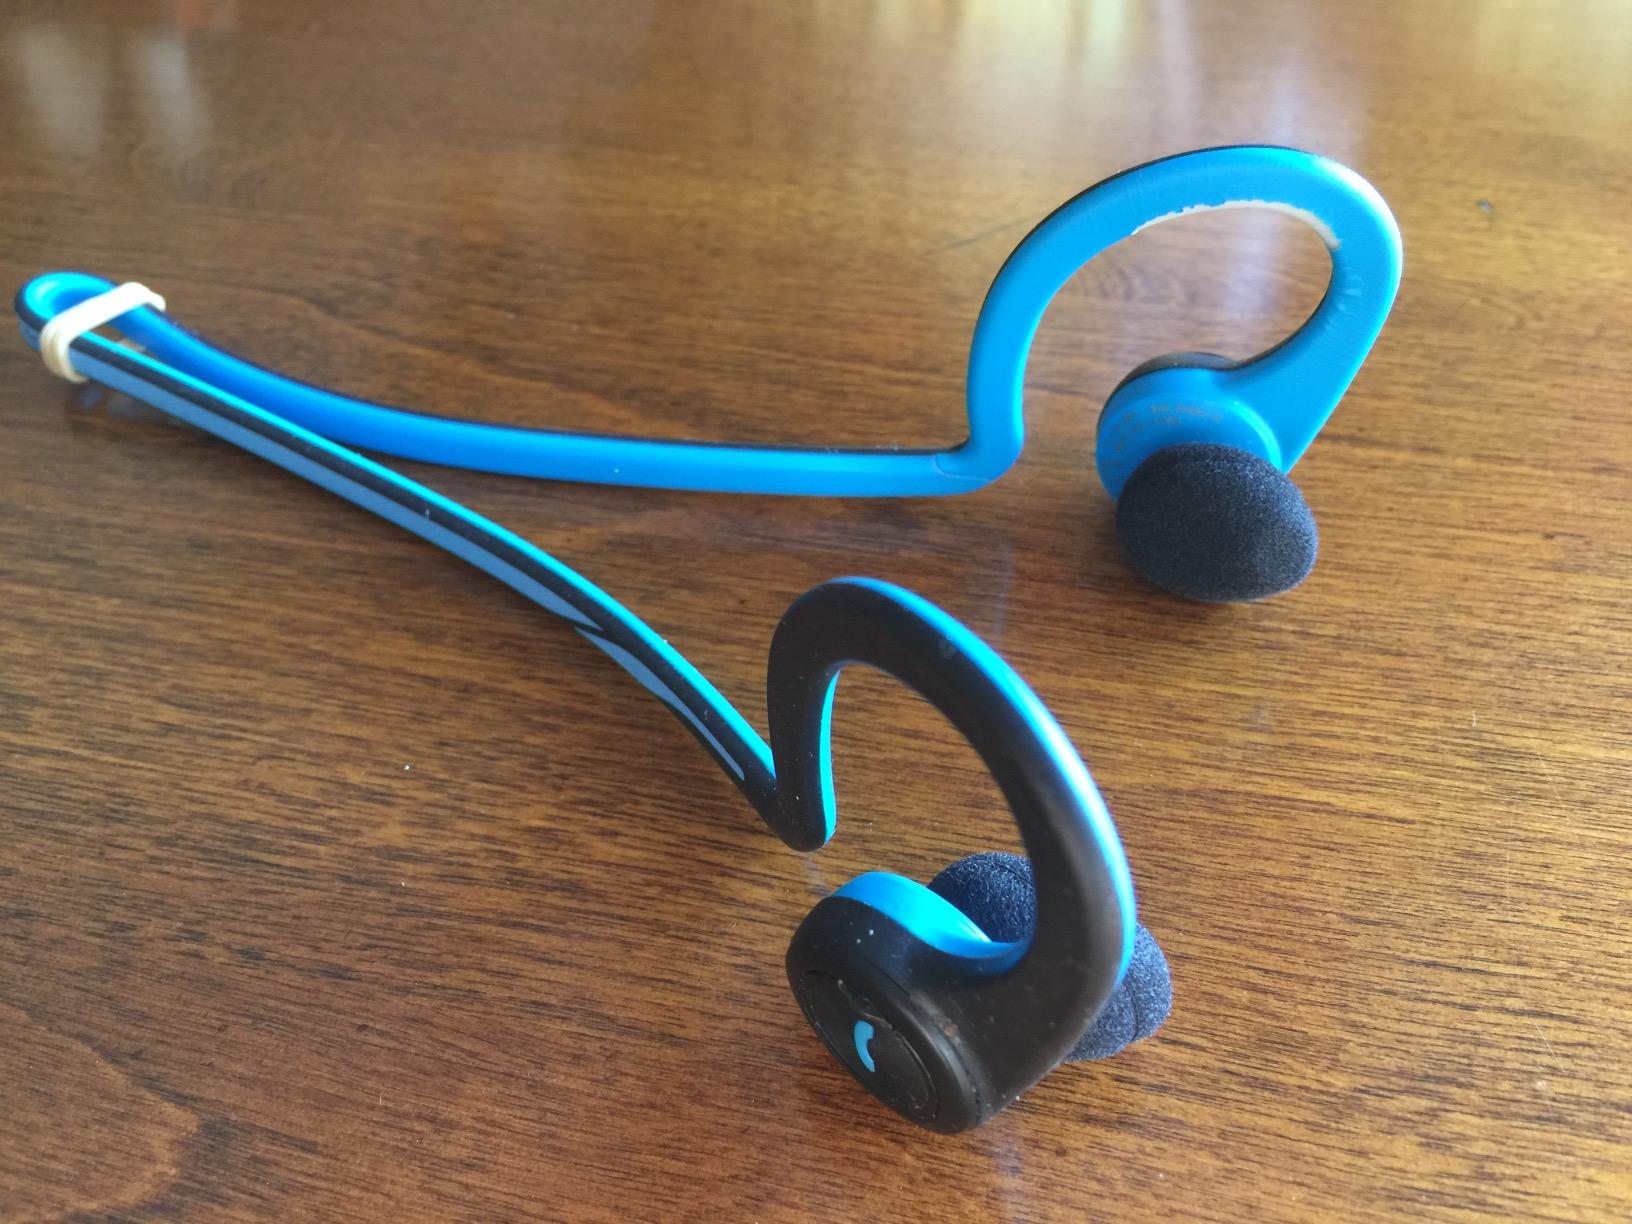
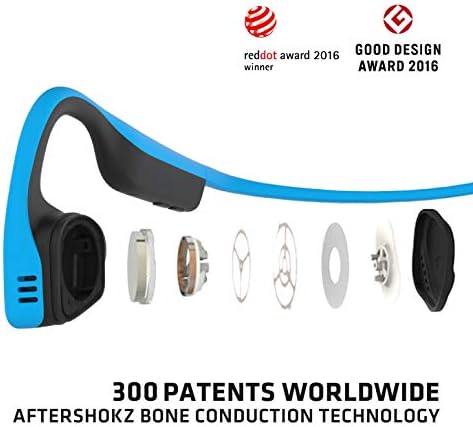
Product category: headphones
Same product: no